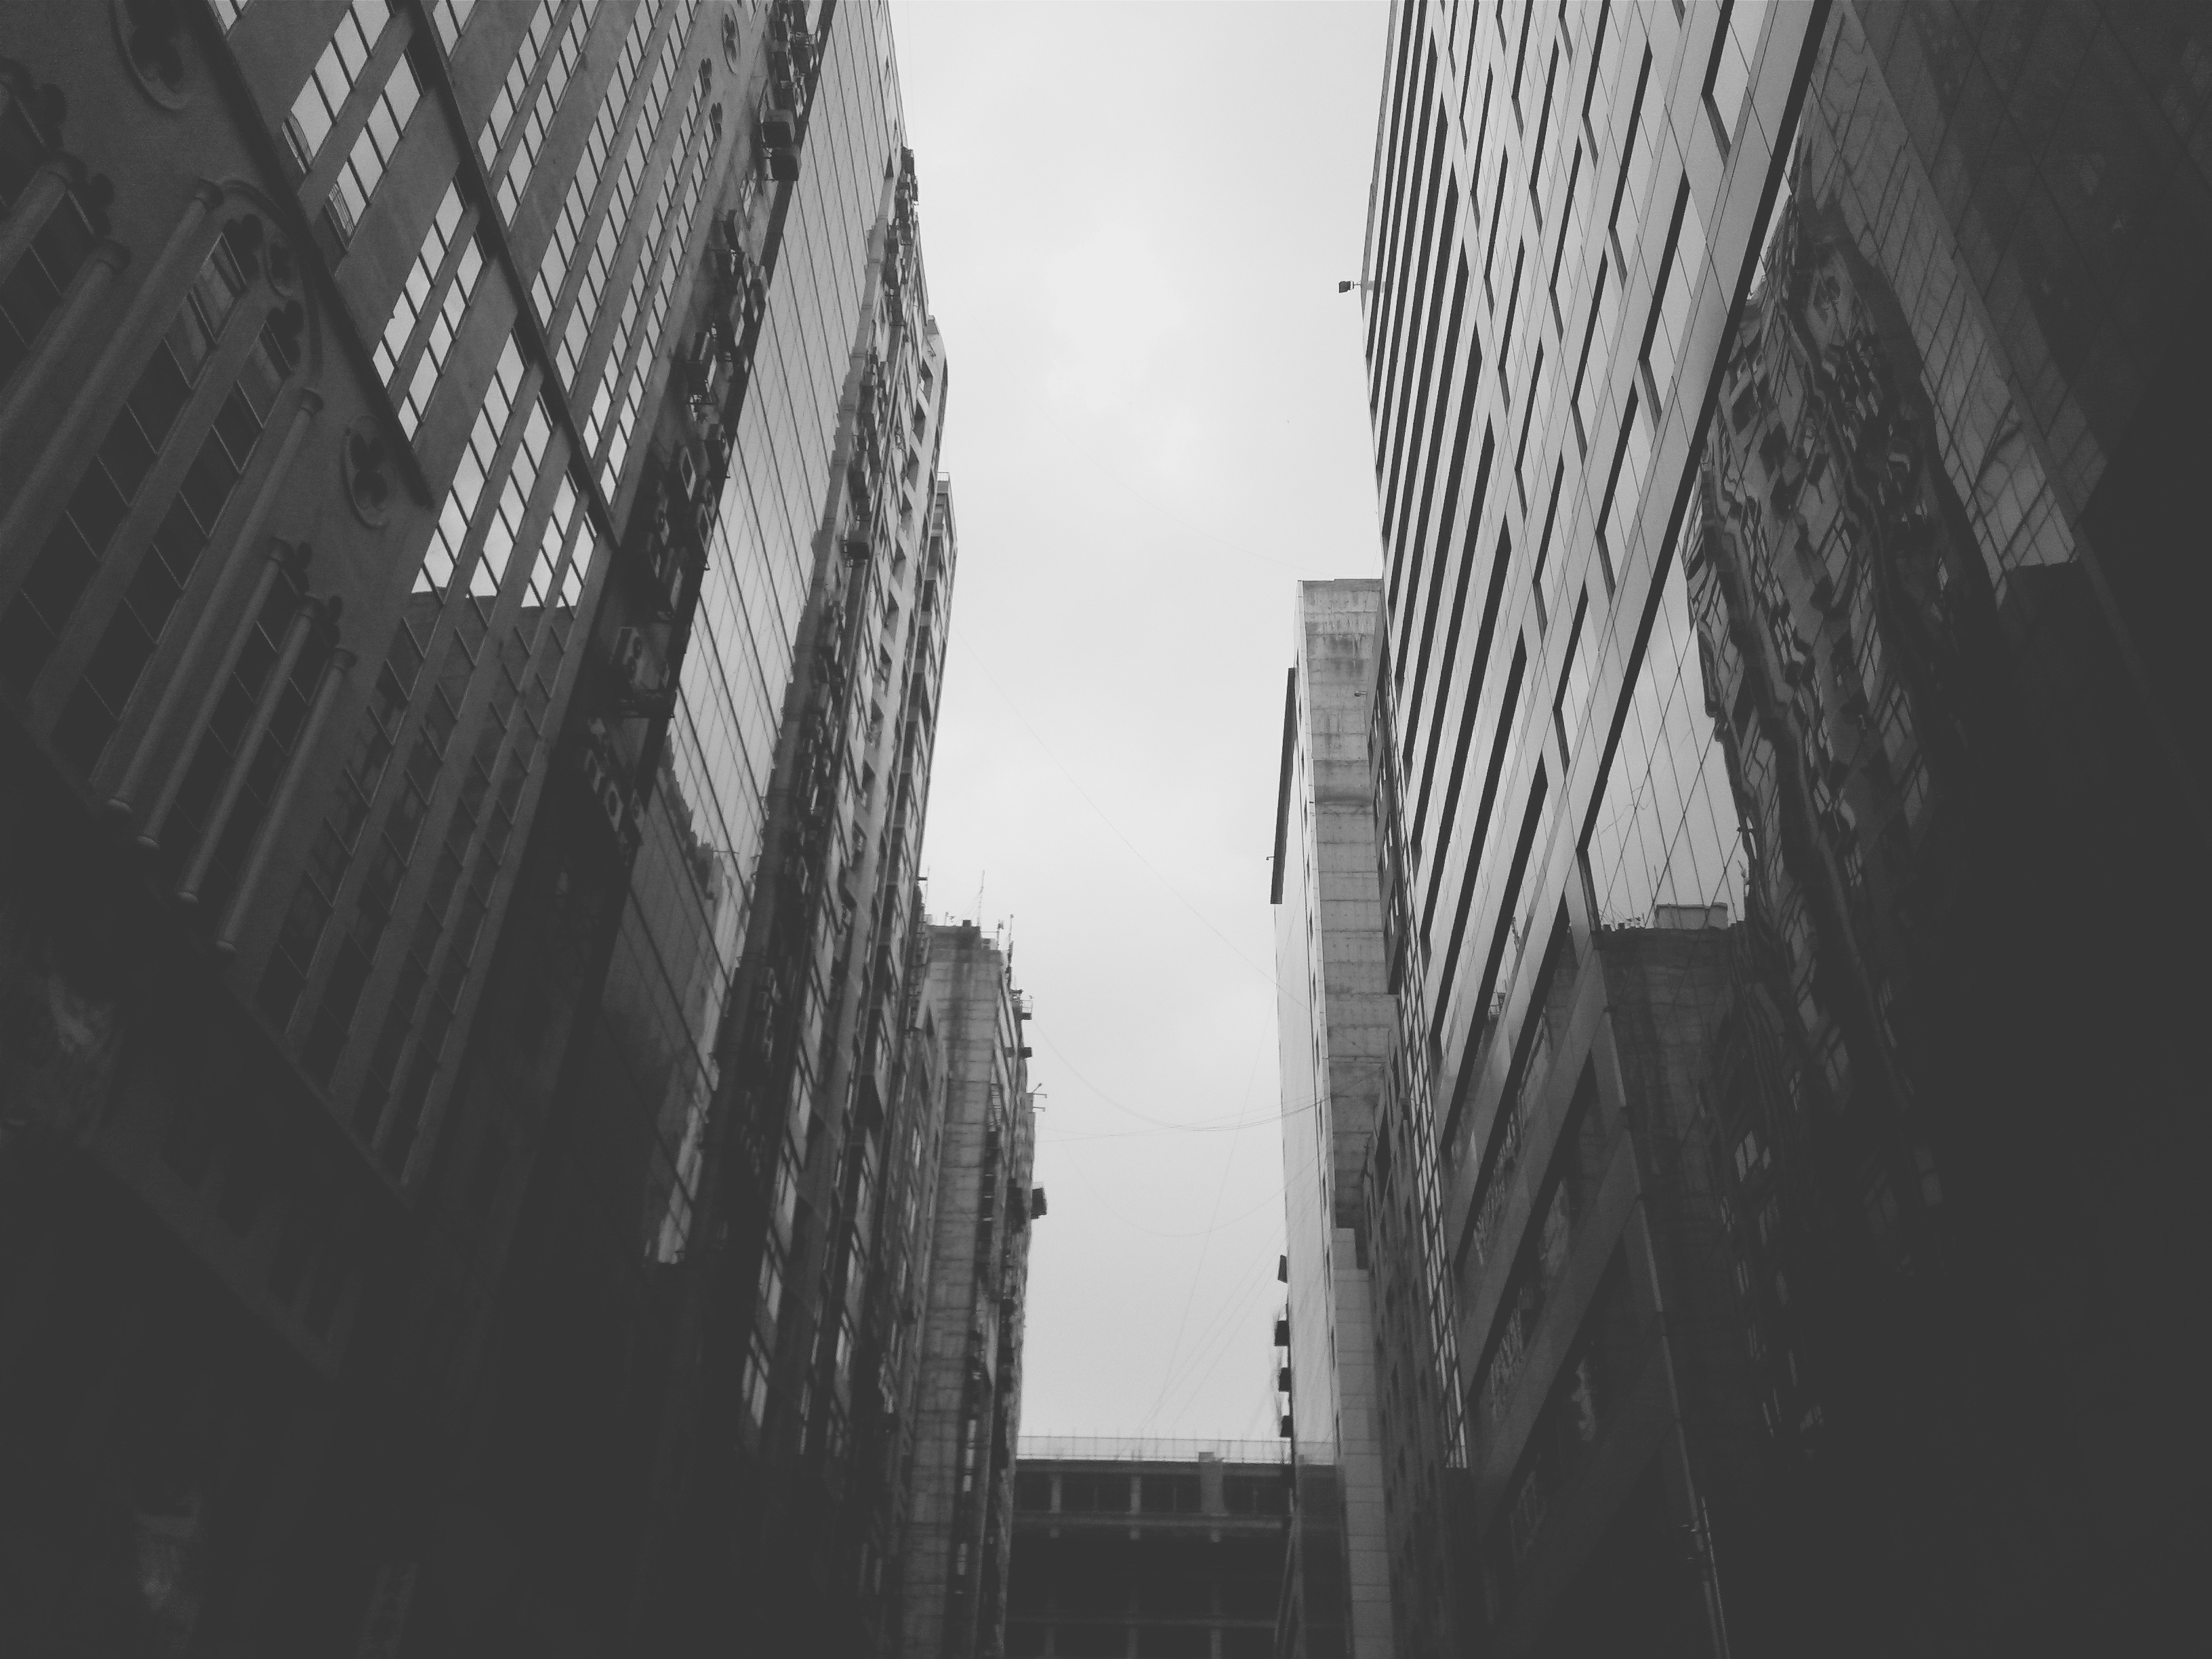
black and white, fog, white, skyline, street, alley, skyscraper, line, darkness, black, monochrome, shape, monochrome photography, atmospheric phenomenon